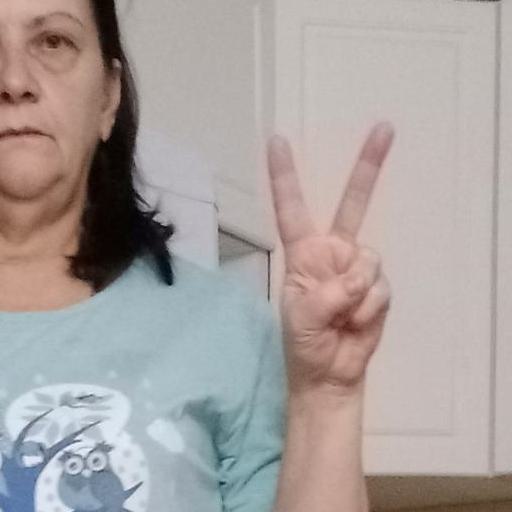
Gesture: peace